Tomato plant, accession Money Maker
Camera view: tilt-top (135 deg); turntable rotation: 30 degrees
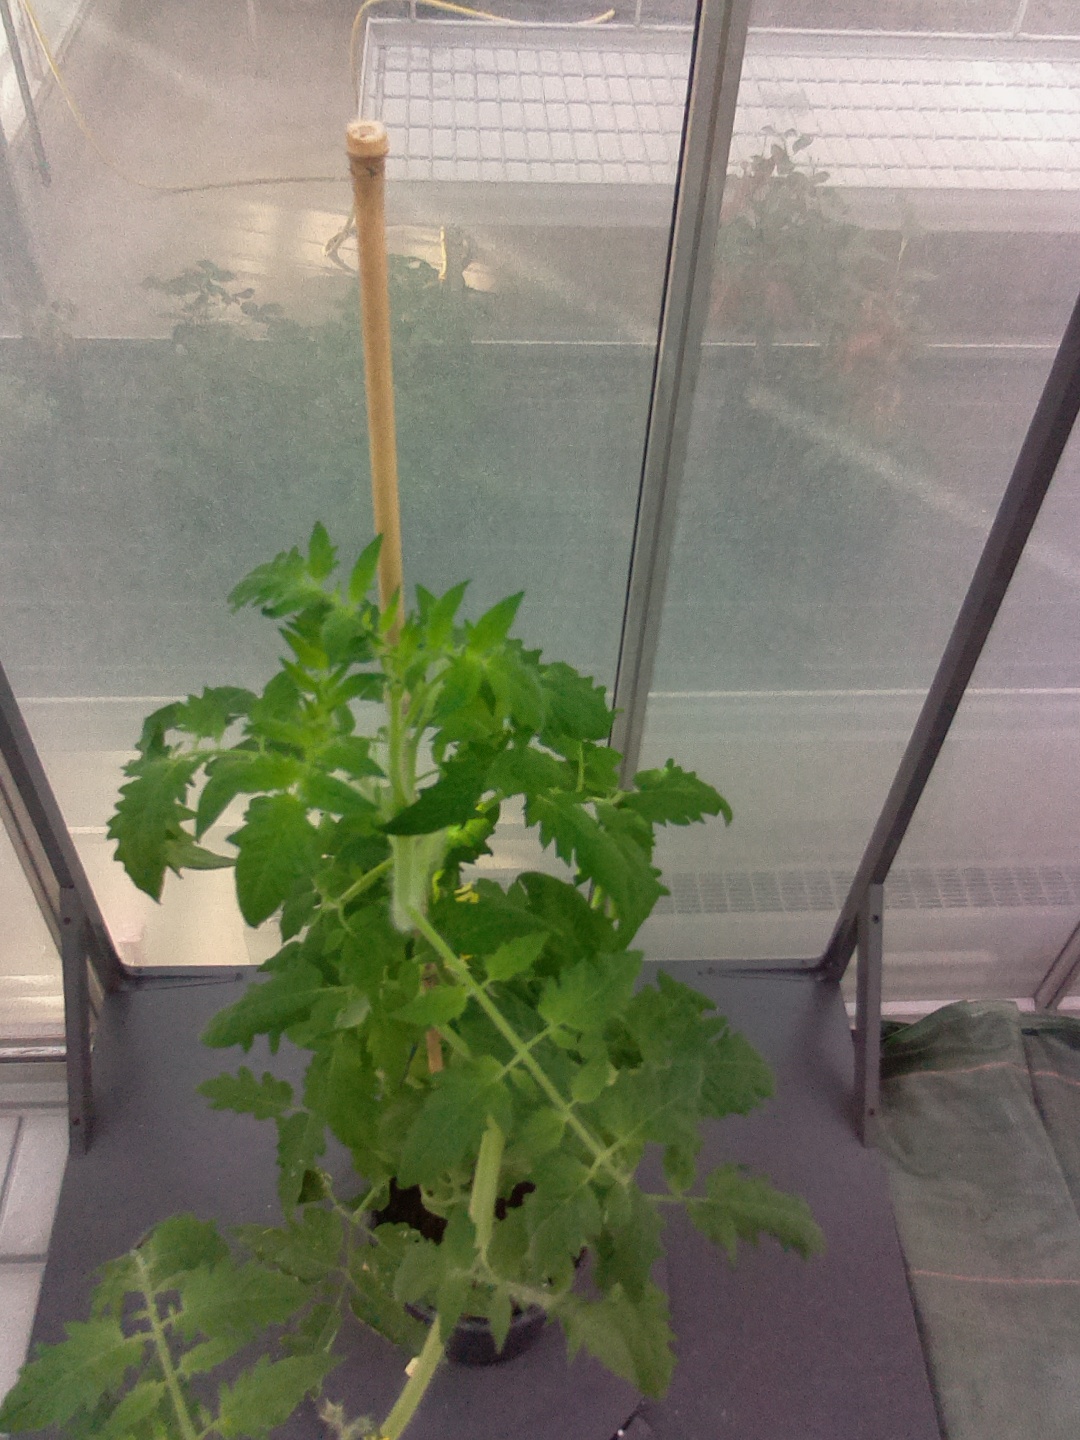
BBCH growth stage 65: Full flowering, 50%-60% of flowers open, first petals falling